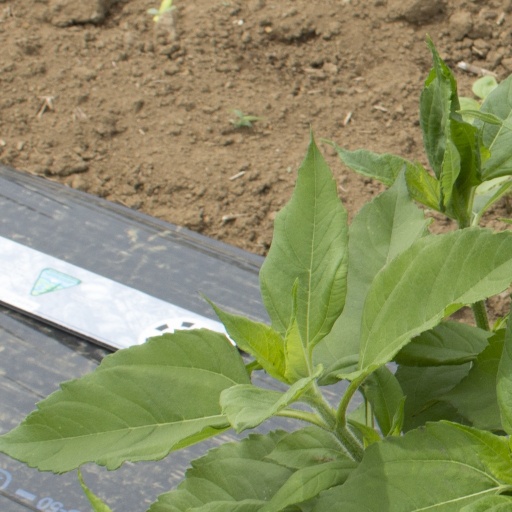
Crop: Jerusalem artichoke